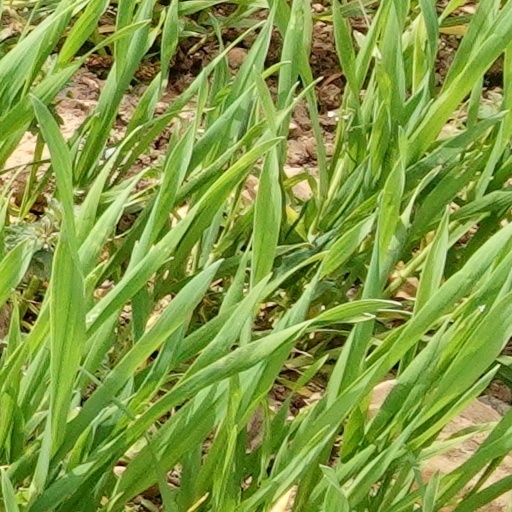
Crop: wheat